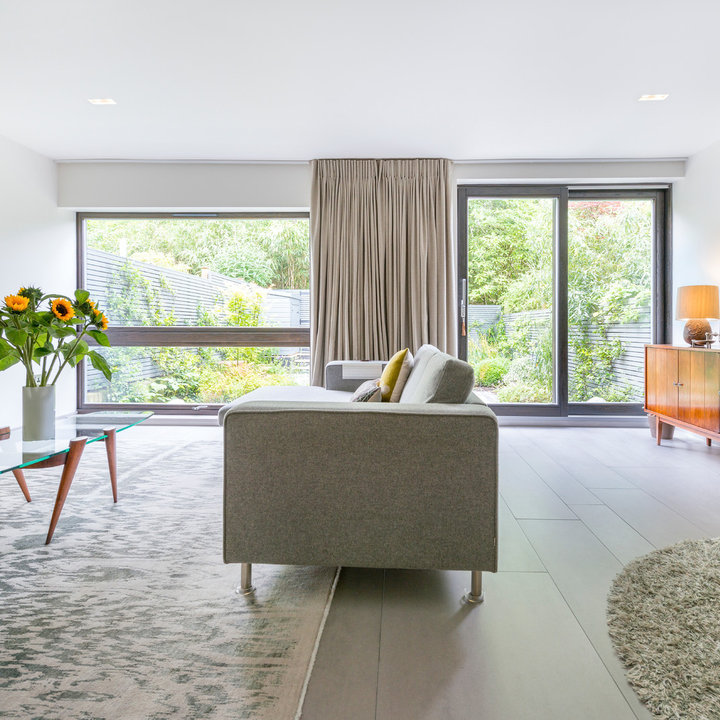
Style: Modern